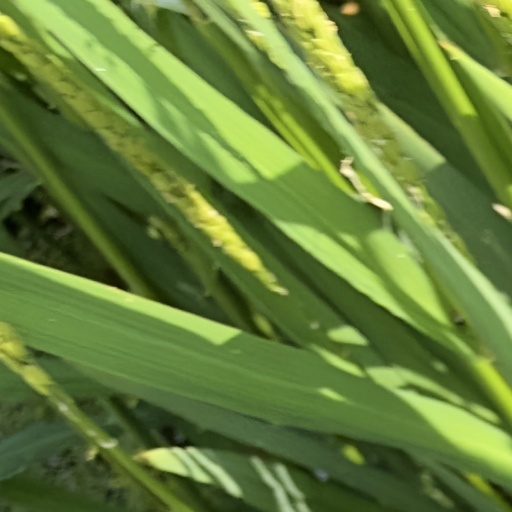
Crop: rice